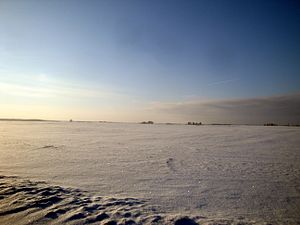
Bukaišu pagasts
Bukaišu pagasts en vinterdag
Bukaišu pagasts er en territorial enhed i Tērvetes novads i Letland. Pagasten havde 814 indbyggere i 2010 og omfatter et areal på 66,70 kvadratkilometer. Hovedbyen i pagasten er Bukaiši.